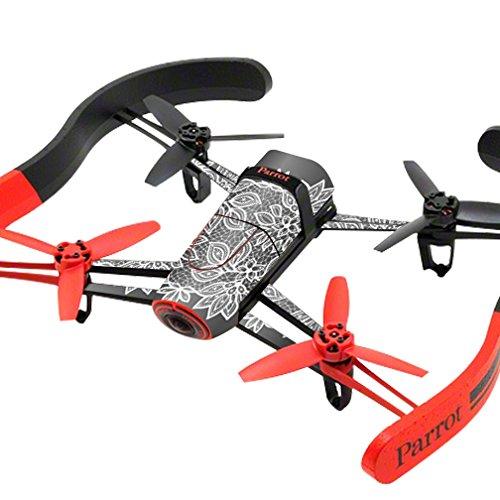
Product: MightySkins Skin Compatible with Parrot Bebop Quadcopter Drone wrap Cover Sticker Skins Floral Lace
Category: Toys & Games | Hobbies | Remote & App Controlled Vehicles & Parts | Remote & App Controlled Vehicle Parts
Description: Great Condition.
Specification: ProductDimensions:17x1x11inches|ItemWeight:0.16ounces|ShippingWeight:1pounds|ASIN:B01AWVYHA0|Itemmodelnumber:PABEBOP-FloralLace